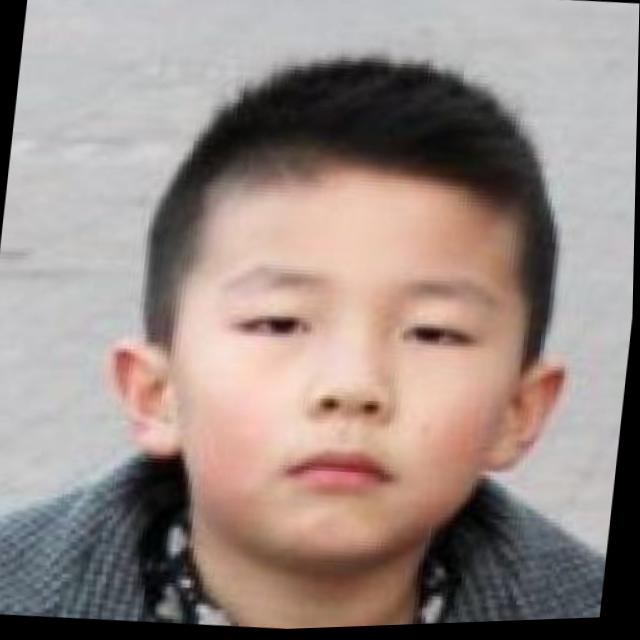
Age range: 0-12